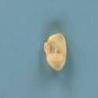
Maize quality: Good